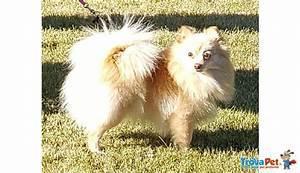
dog